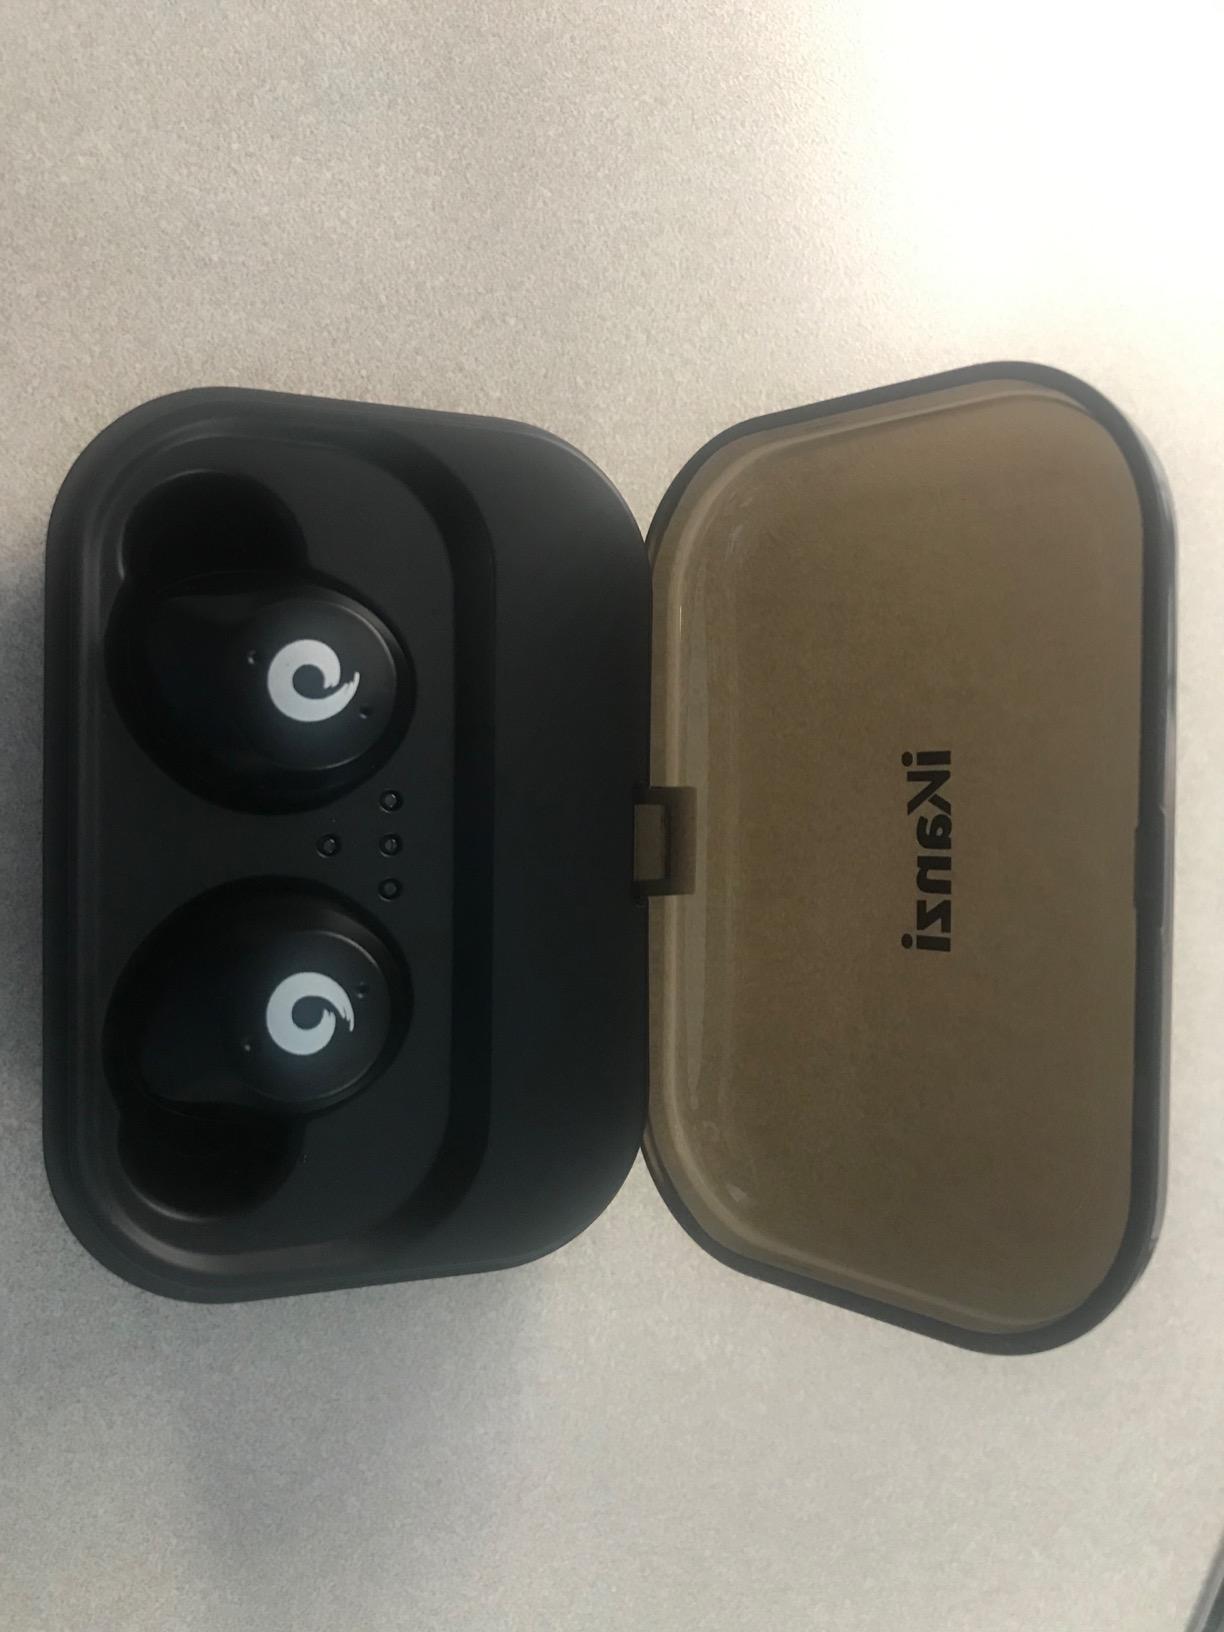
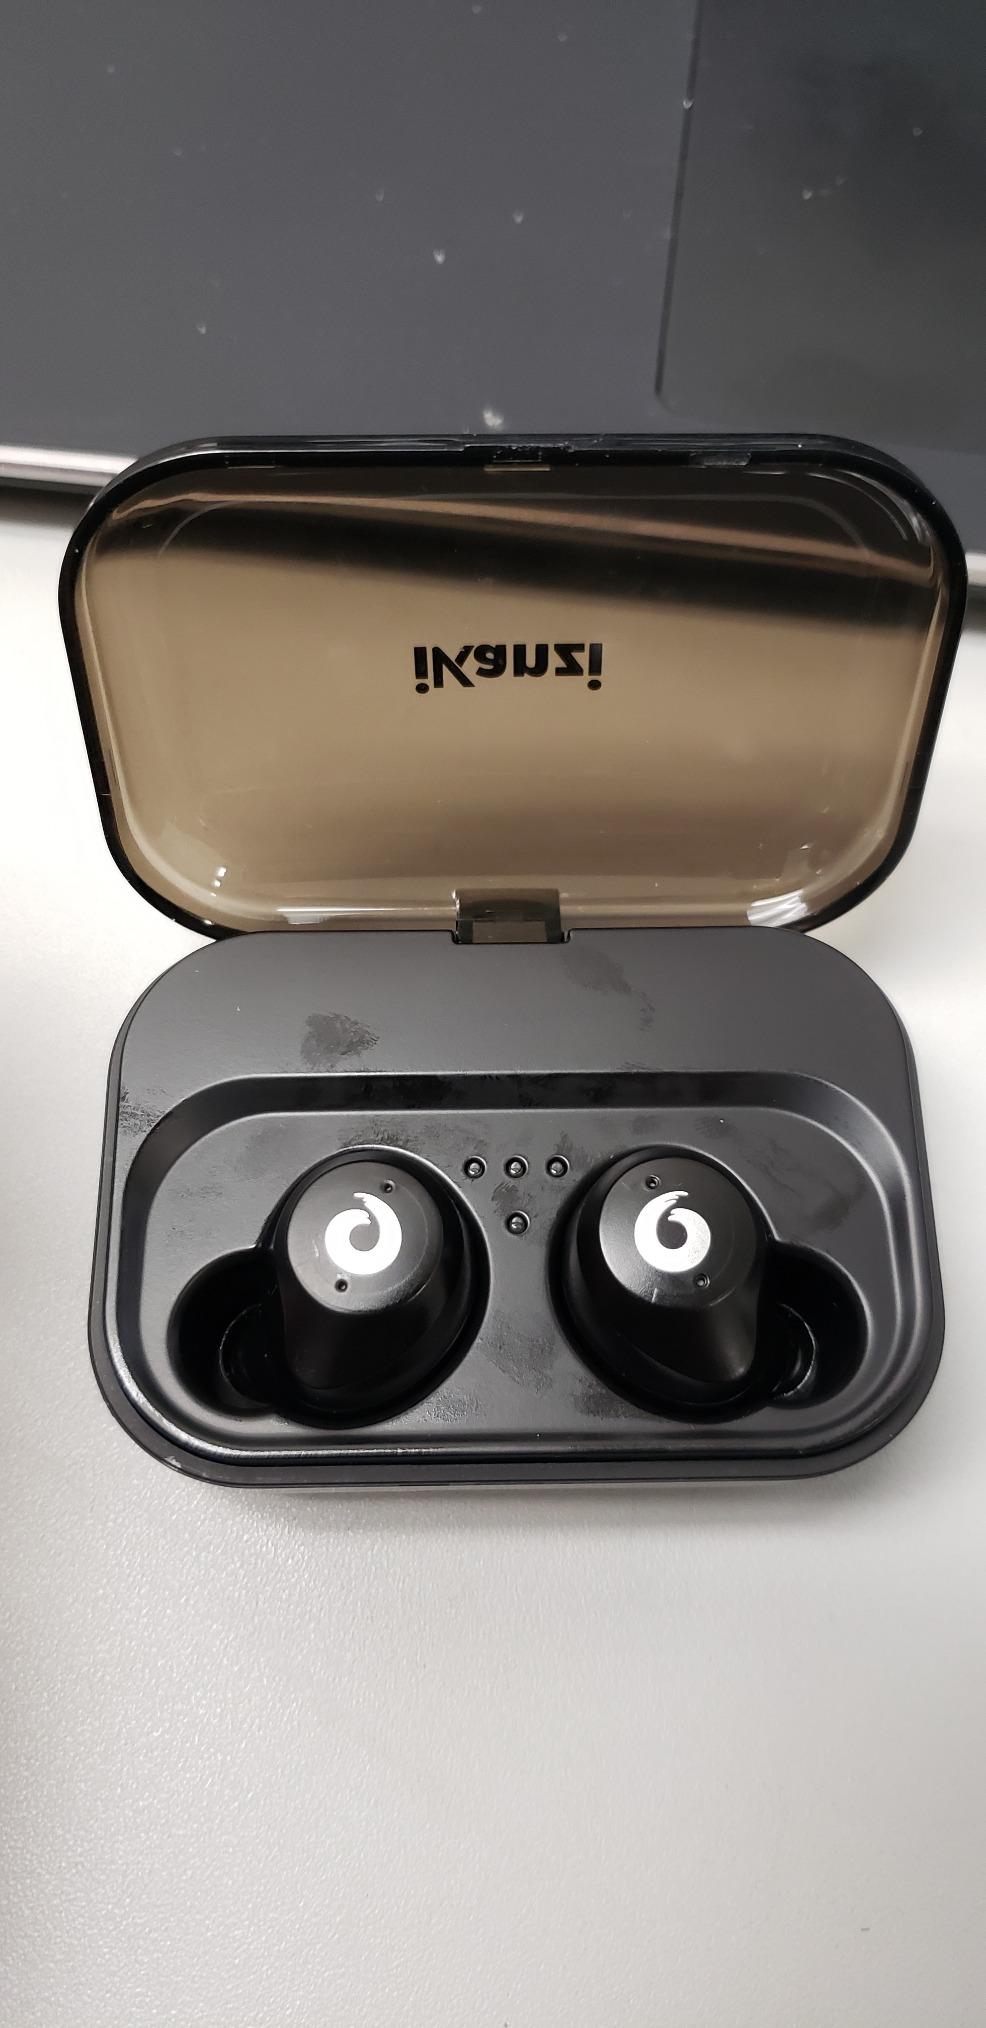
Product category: earbuds
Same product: yes